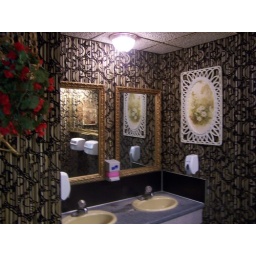
Women's restroom at Mr. C's restaurant in Omaha, NE. The black design on that striped wallpaper is actually velvet.